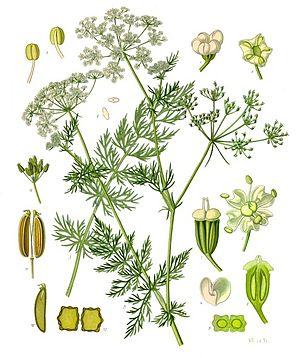
Le carvi ou cumin des prés est une plante herbacée bisannuelle de la famille des apiacées, cultivée pour ses feuilles et surtout ses graines, utilisées pour leurs qualités aromatiques et médicinales. C'est une plante proche du fenouil, de l'anis et de l'aneth. À forte dose, cette plante peut être toxique. Il est parfois appelé anis des Vosges ou cumin de Hollande.
Cette liste de Tracheophyta de Bosnie-Herzégovine, ainsi que d’espèces introduites est un aperçu incomplet d’espèces de mousses, de fougères, de gymnospermes et d’angiospermes citées dans la littérature disponible en langues bosniaque, croate, serbe et serbo-croate. Cet aperçu n’inclue pas des espèces cultivées ni celles occasionnellement introduites.
Le capitulaire De Villis, ou plus exactement le Capitulare de Villis vel curtis imperii est un acte législatif datant de la fin du VIIIᵉ siècle ou du début du IXᵉ siècle.